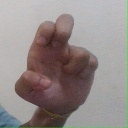
अक्षर: अ